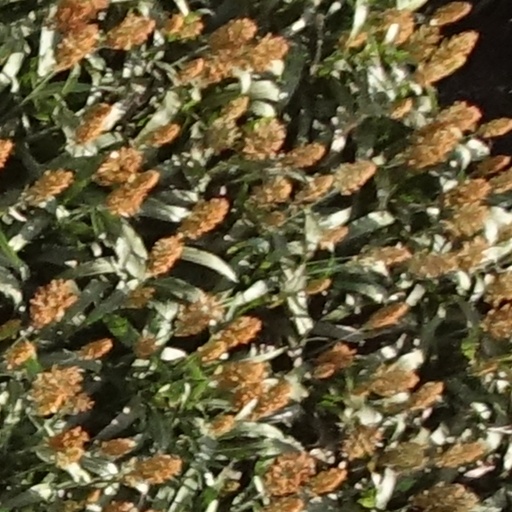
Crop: sorghum